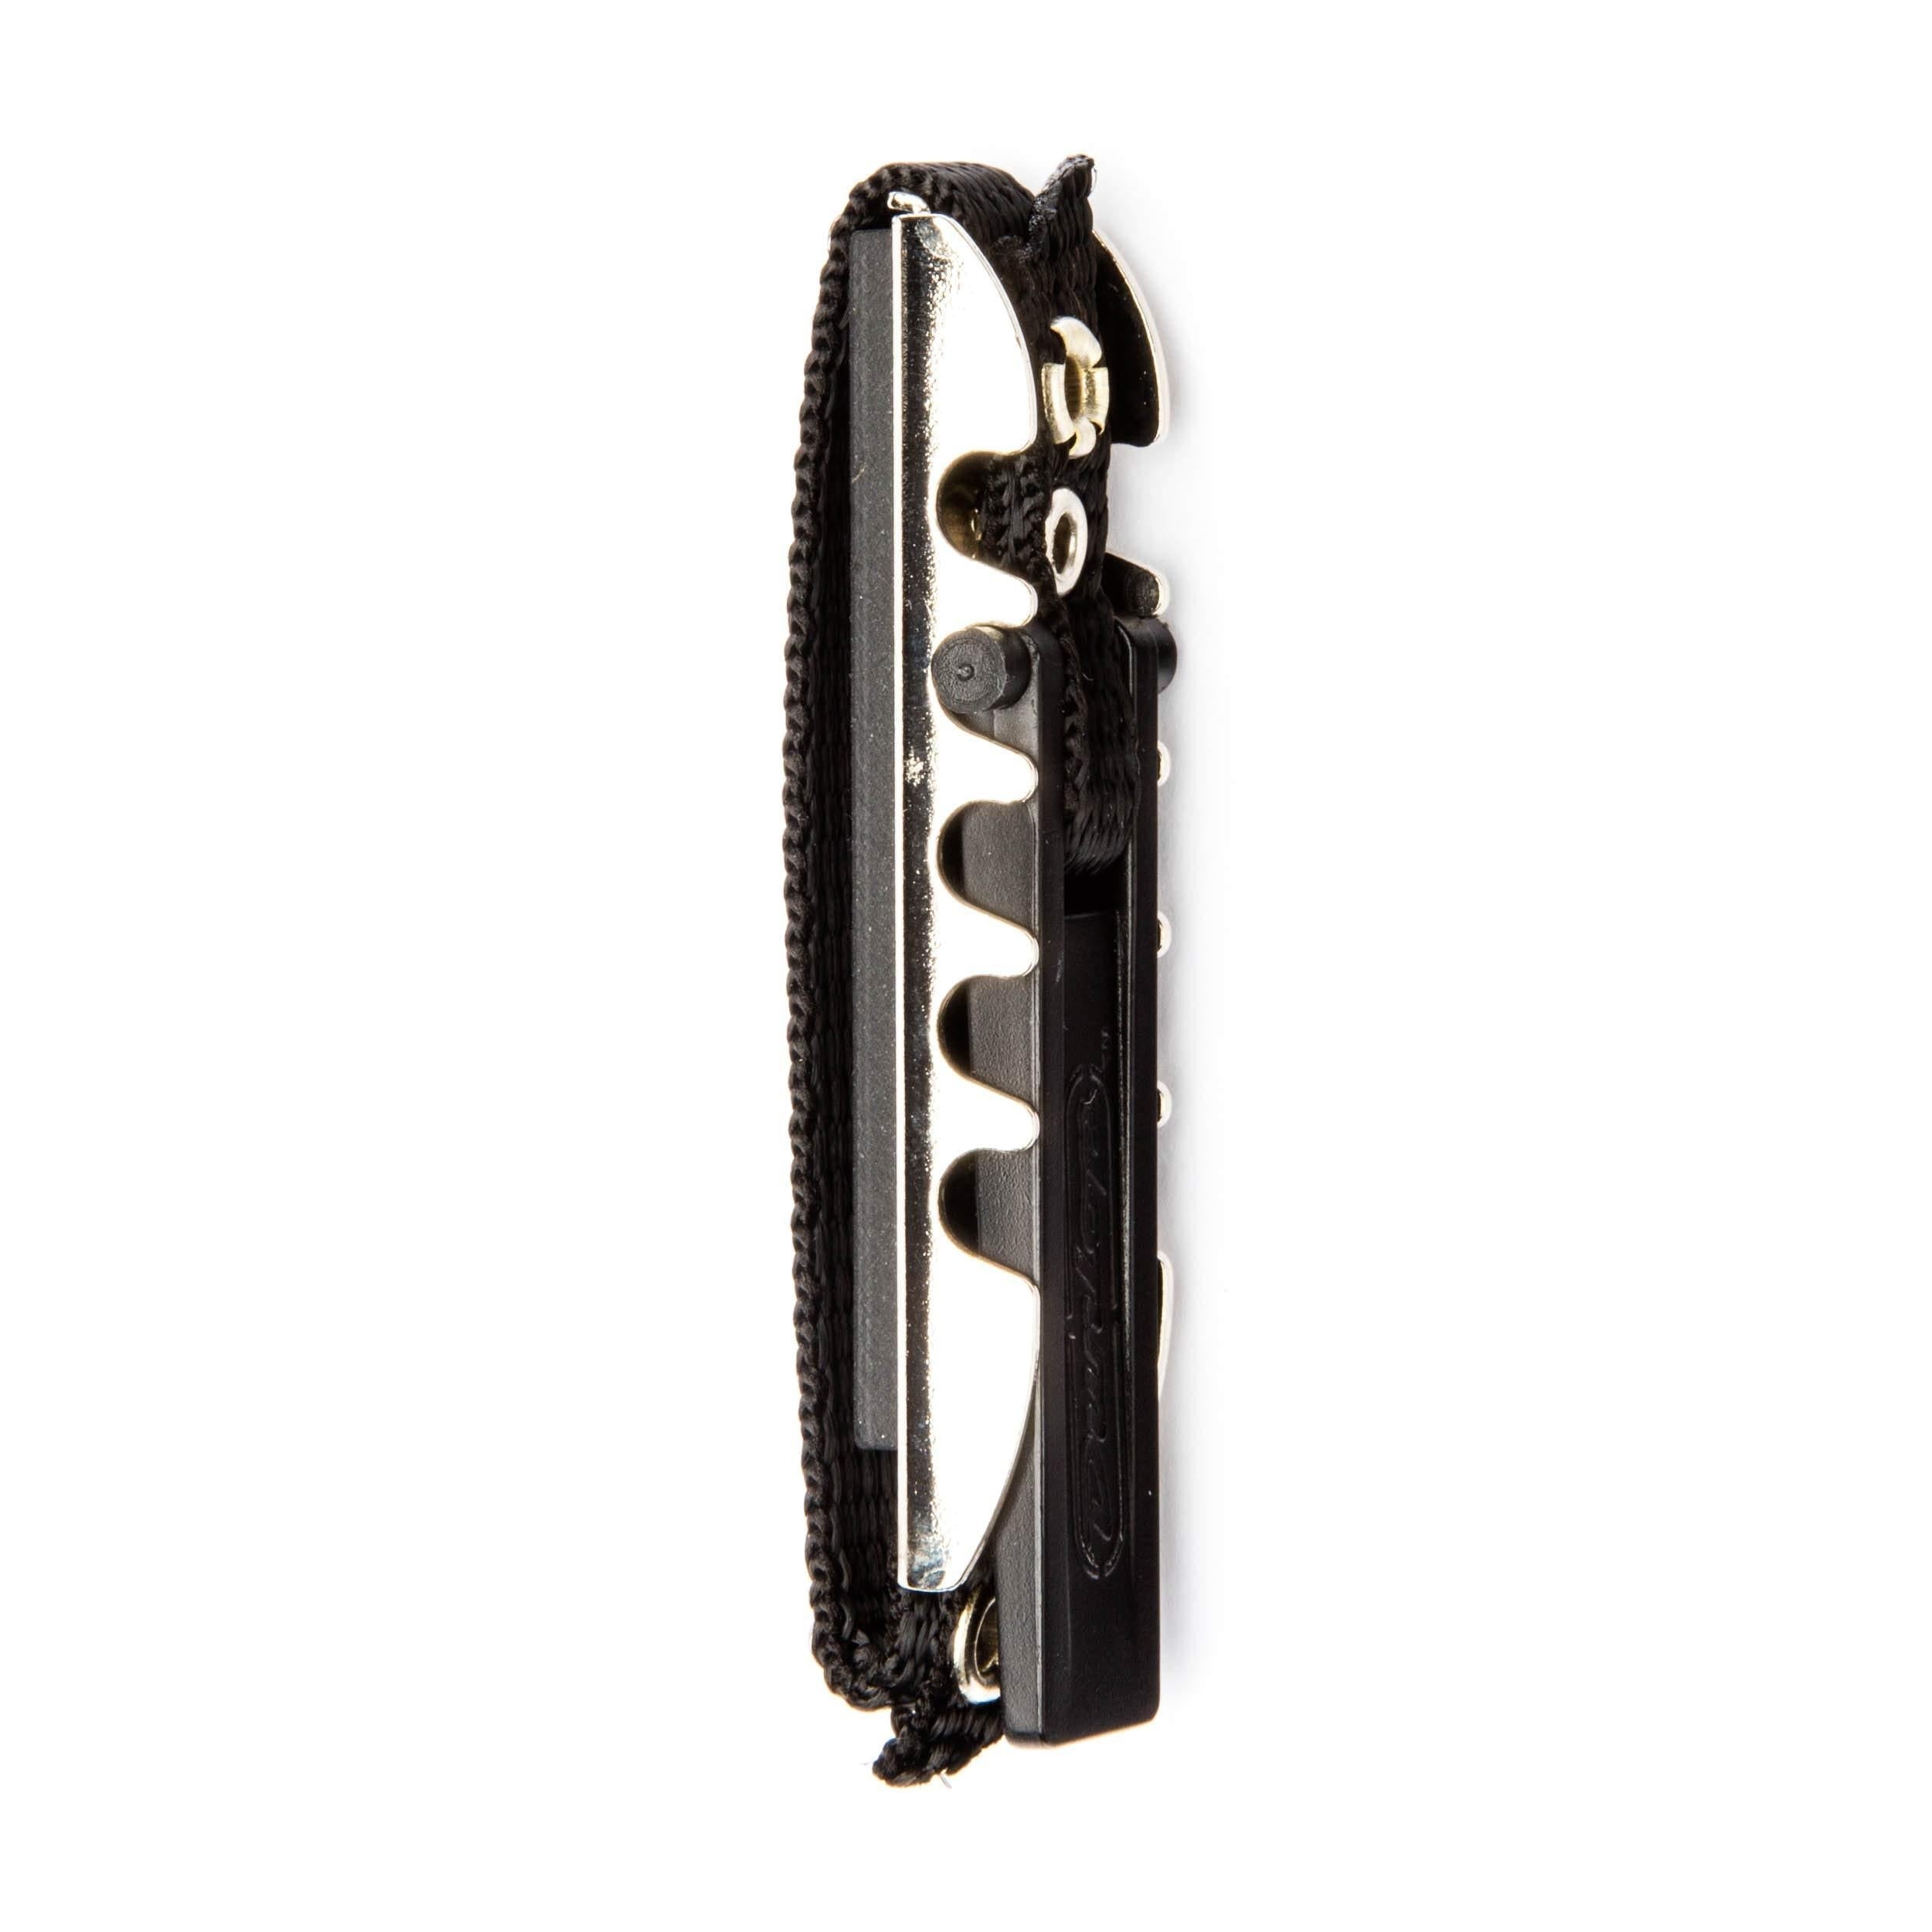
Dunlop 11F Advanced Toggle Capo, Flat
Brand: JIM DUNLOP
Dunlop 11F Advanced Toggle Capo, Flat Toggle capo 11F this nickel-plated capo is light and simple to use, Featuring an adjustable strap and a sleek ergonomic profile that won't scratch up your guitar neck. The long story. The nickel-plated JIM DUNLOP advanced toggle action capo is light and simple to use, Featuring an adjustable strap and a sleek ergonomic profile that won't hinder your finger work or scratch up your guitar neck. Designed for guitars with flat-radius fretboards. Jim Dunlop Toggle Action Capos are designed for both curved and flat fingerboards These easy-to-use capos will not scratch the guitar and have a low profile guaranteed not to hinder your fingering. Toggle adjustments to fit any guitar.
Category: Arts & Entertainment > Hobbies & Creative Arts > Musical Instrument & Orchestra Accessories > String Instrument Accessories > Guitar Accessories > Capos > Sliding Capos